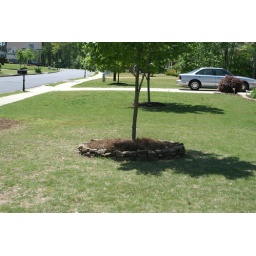
Rock border around flower bed & trees